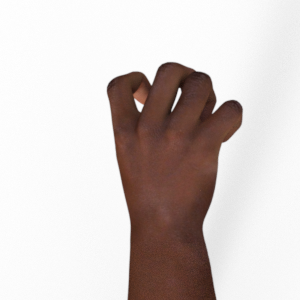
Label: rock